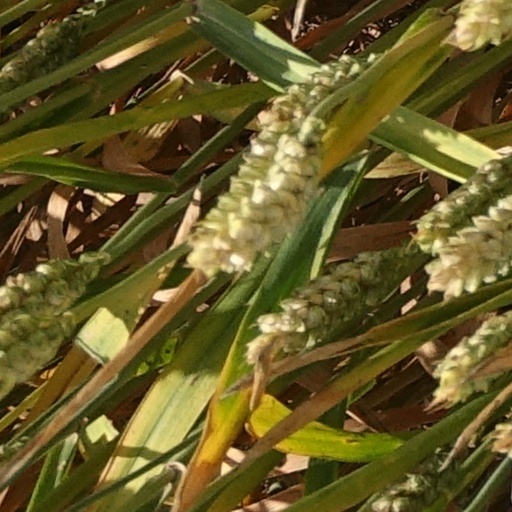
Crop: wheat